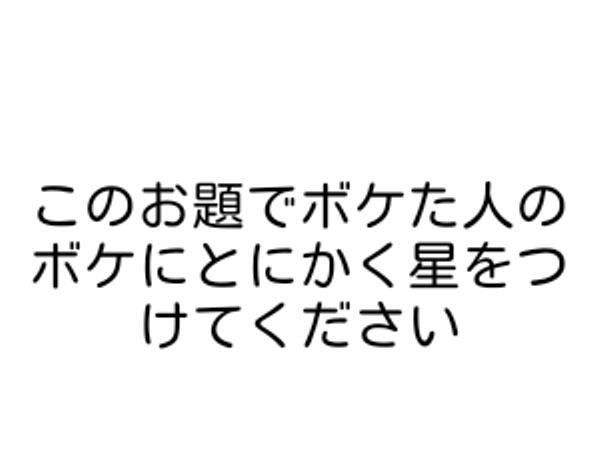
回答: 見よ!この鍛え上げたメタリックボディ!略してメタボ!!